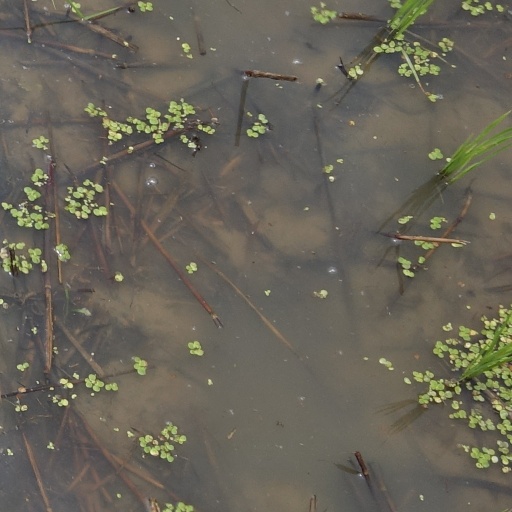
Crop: rice